Dante Pettis

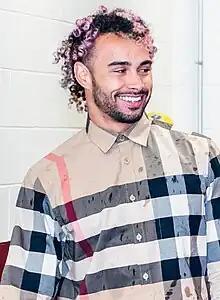
Pettis in 2019

Dante Garrison Pettis (born October 23, 1995) is an American professional football wide receiver for the New Orleans Saints of the National Football League (NFL). He played college football for the Washington Huskies.